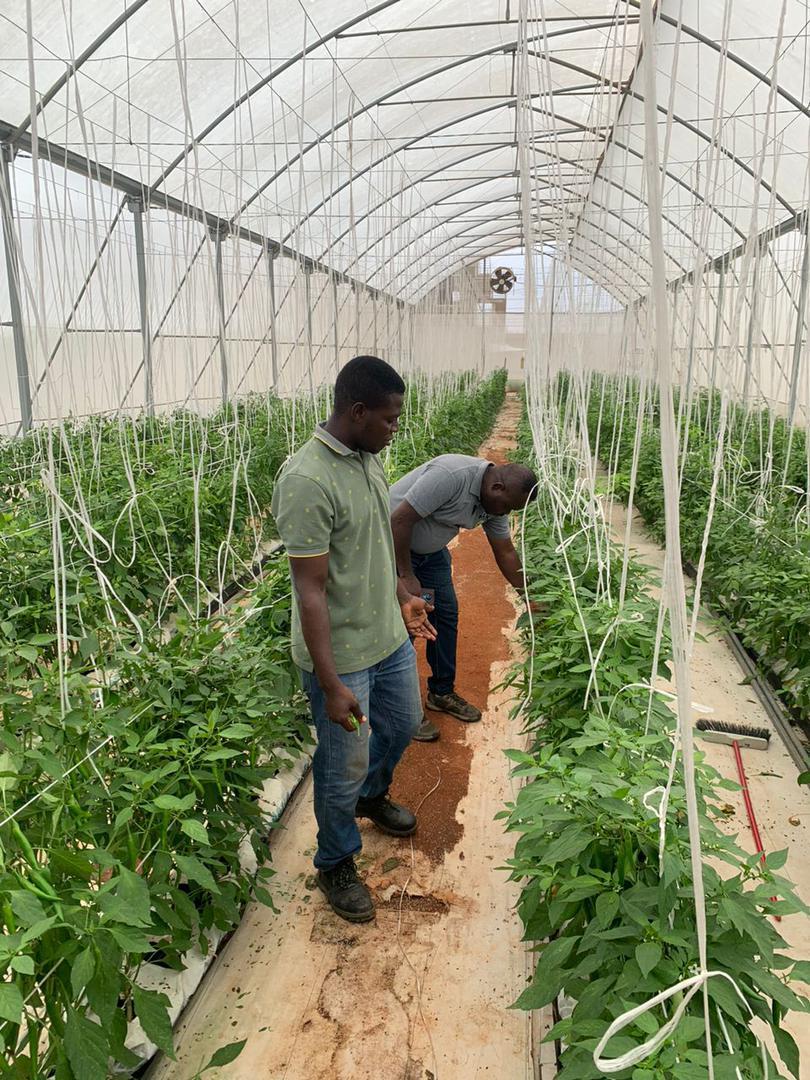
Wanaume wawili wamesimama ndani ya chafu kubwa ya kisasa, inayotumika kwa kilimo cha mboga. Mmoja amevaa shati la kijani kibichi na suruali ya samawati, amesimama wima na anamwangalia mwenzake. Wa pili, aliyevaa shati la kijivu ameegemea mbele, huku akikagua mimea aliyoshika kwa uangalifu.